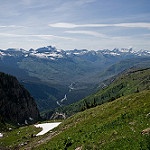
Scene: Outdoor